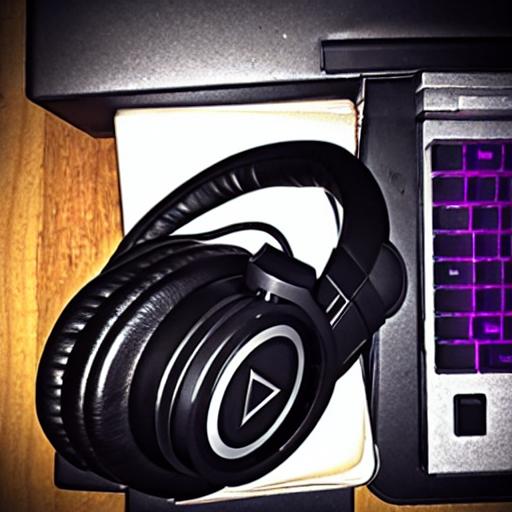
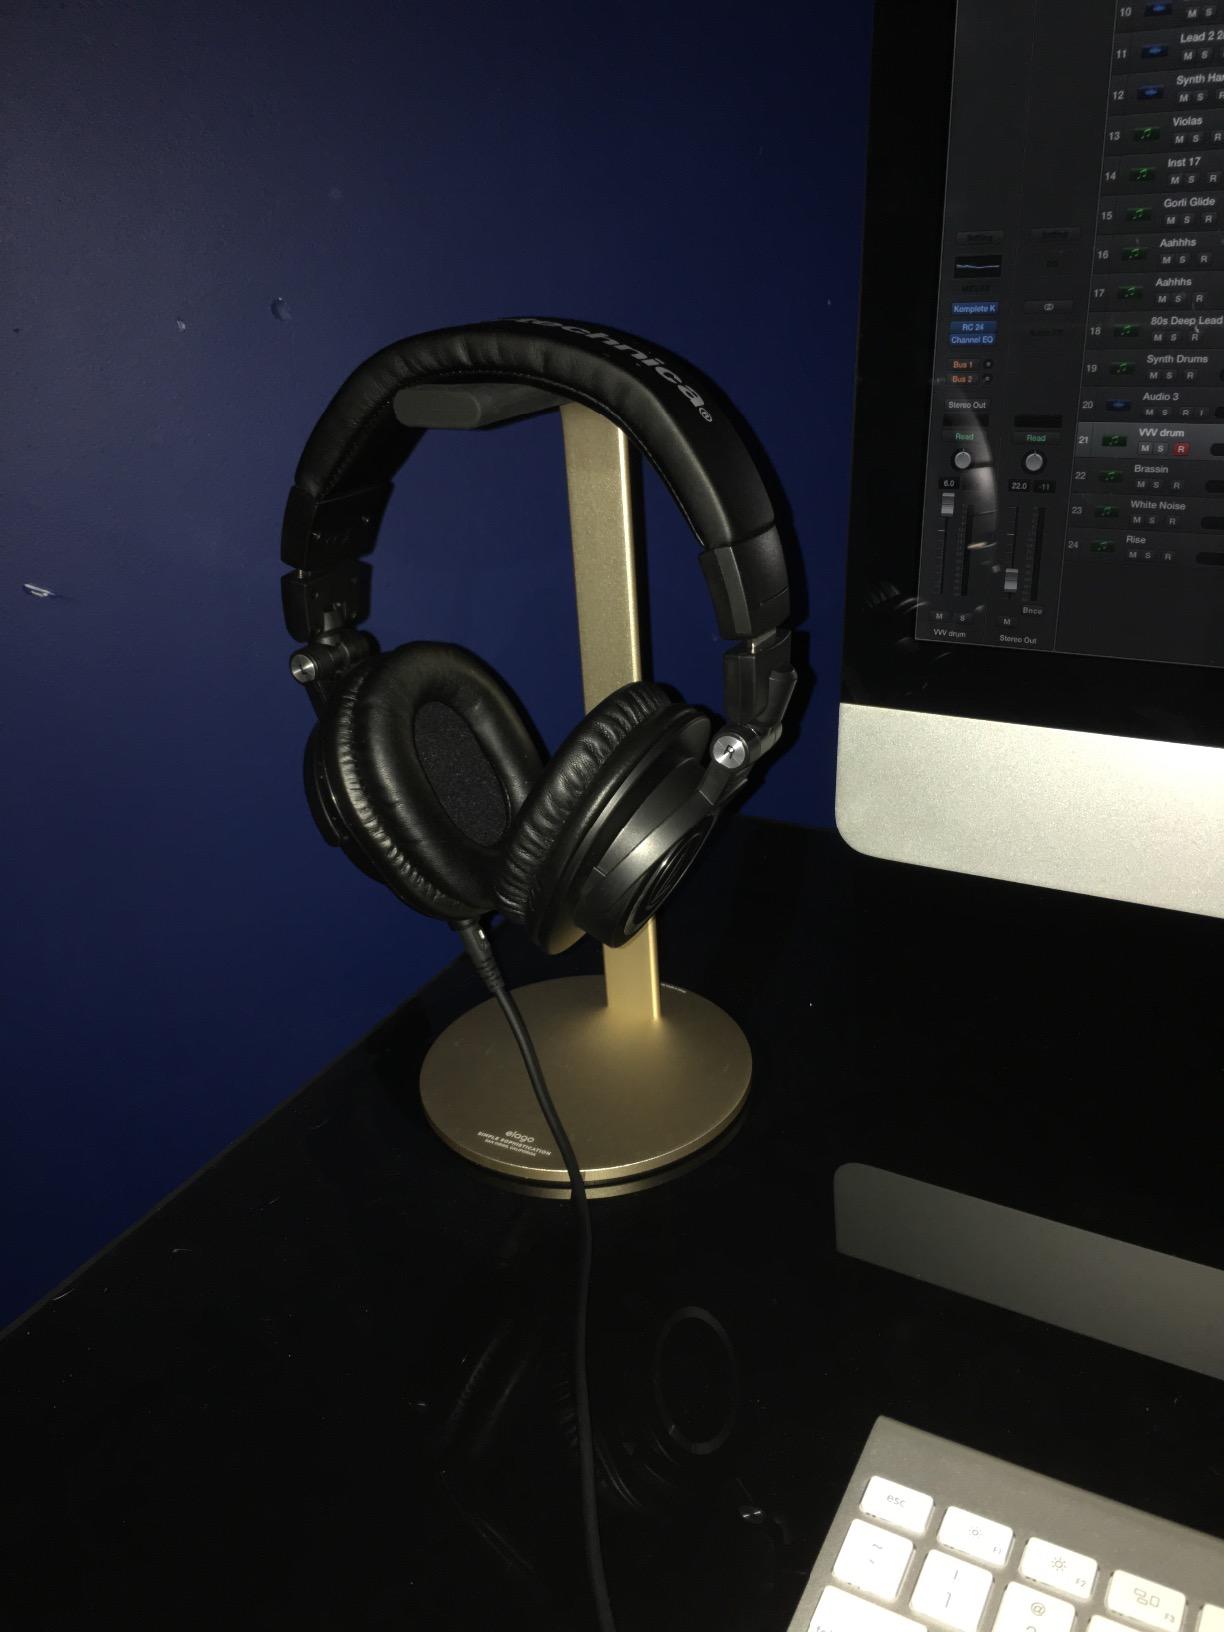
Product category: headphones
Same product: no